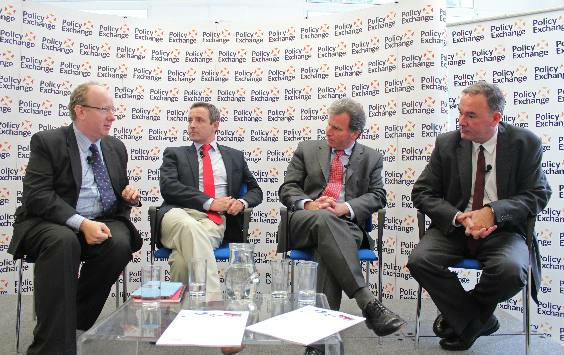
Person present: Yes